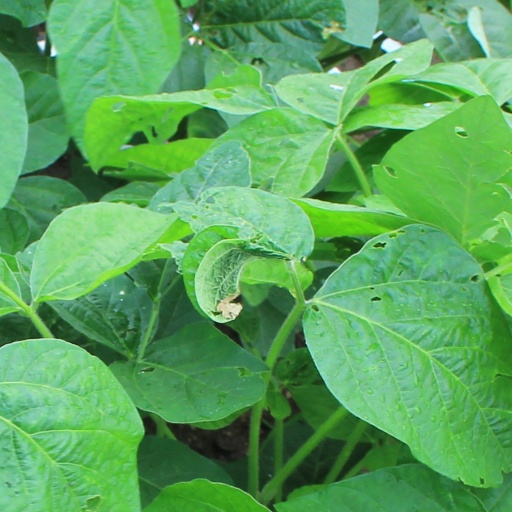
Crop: soybean